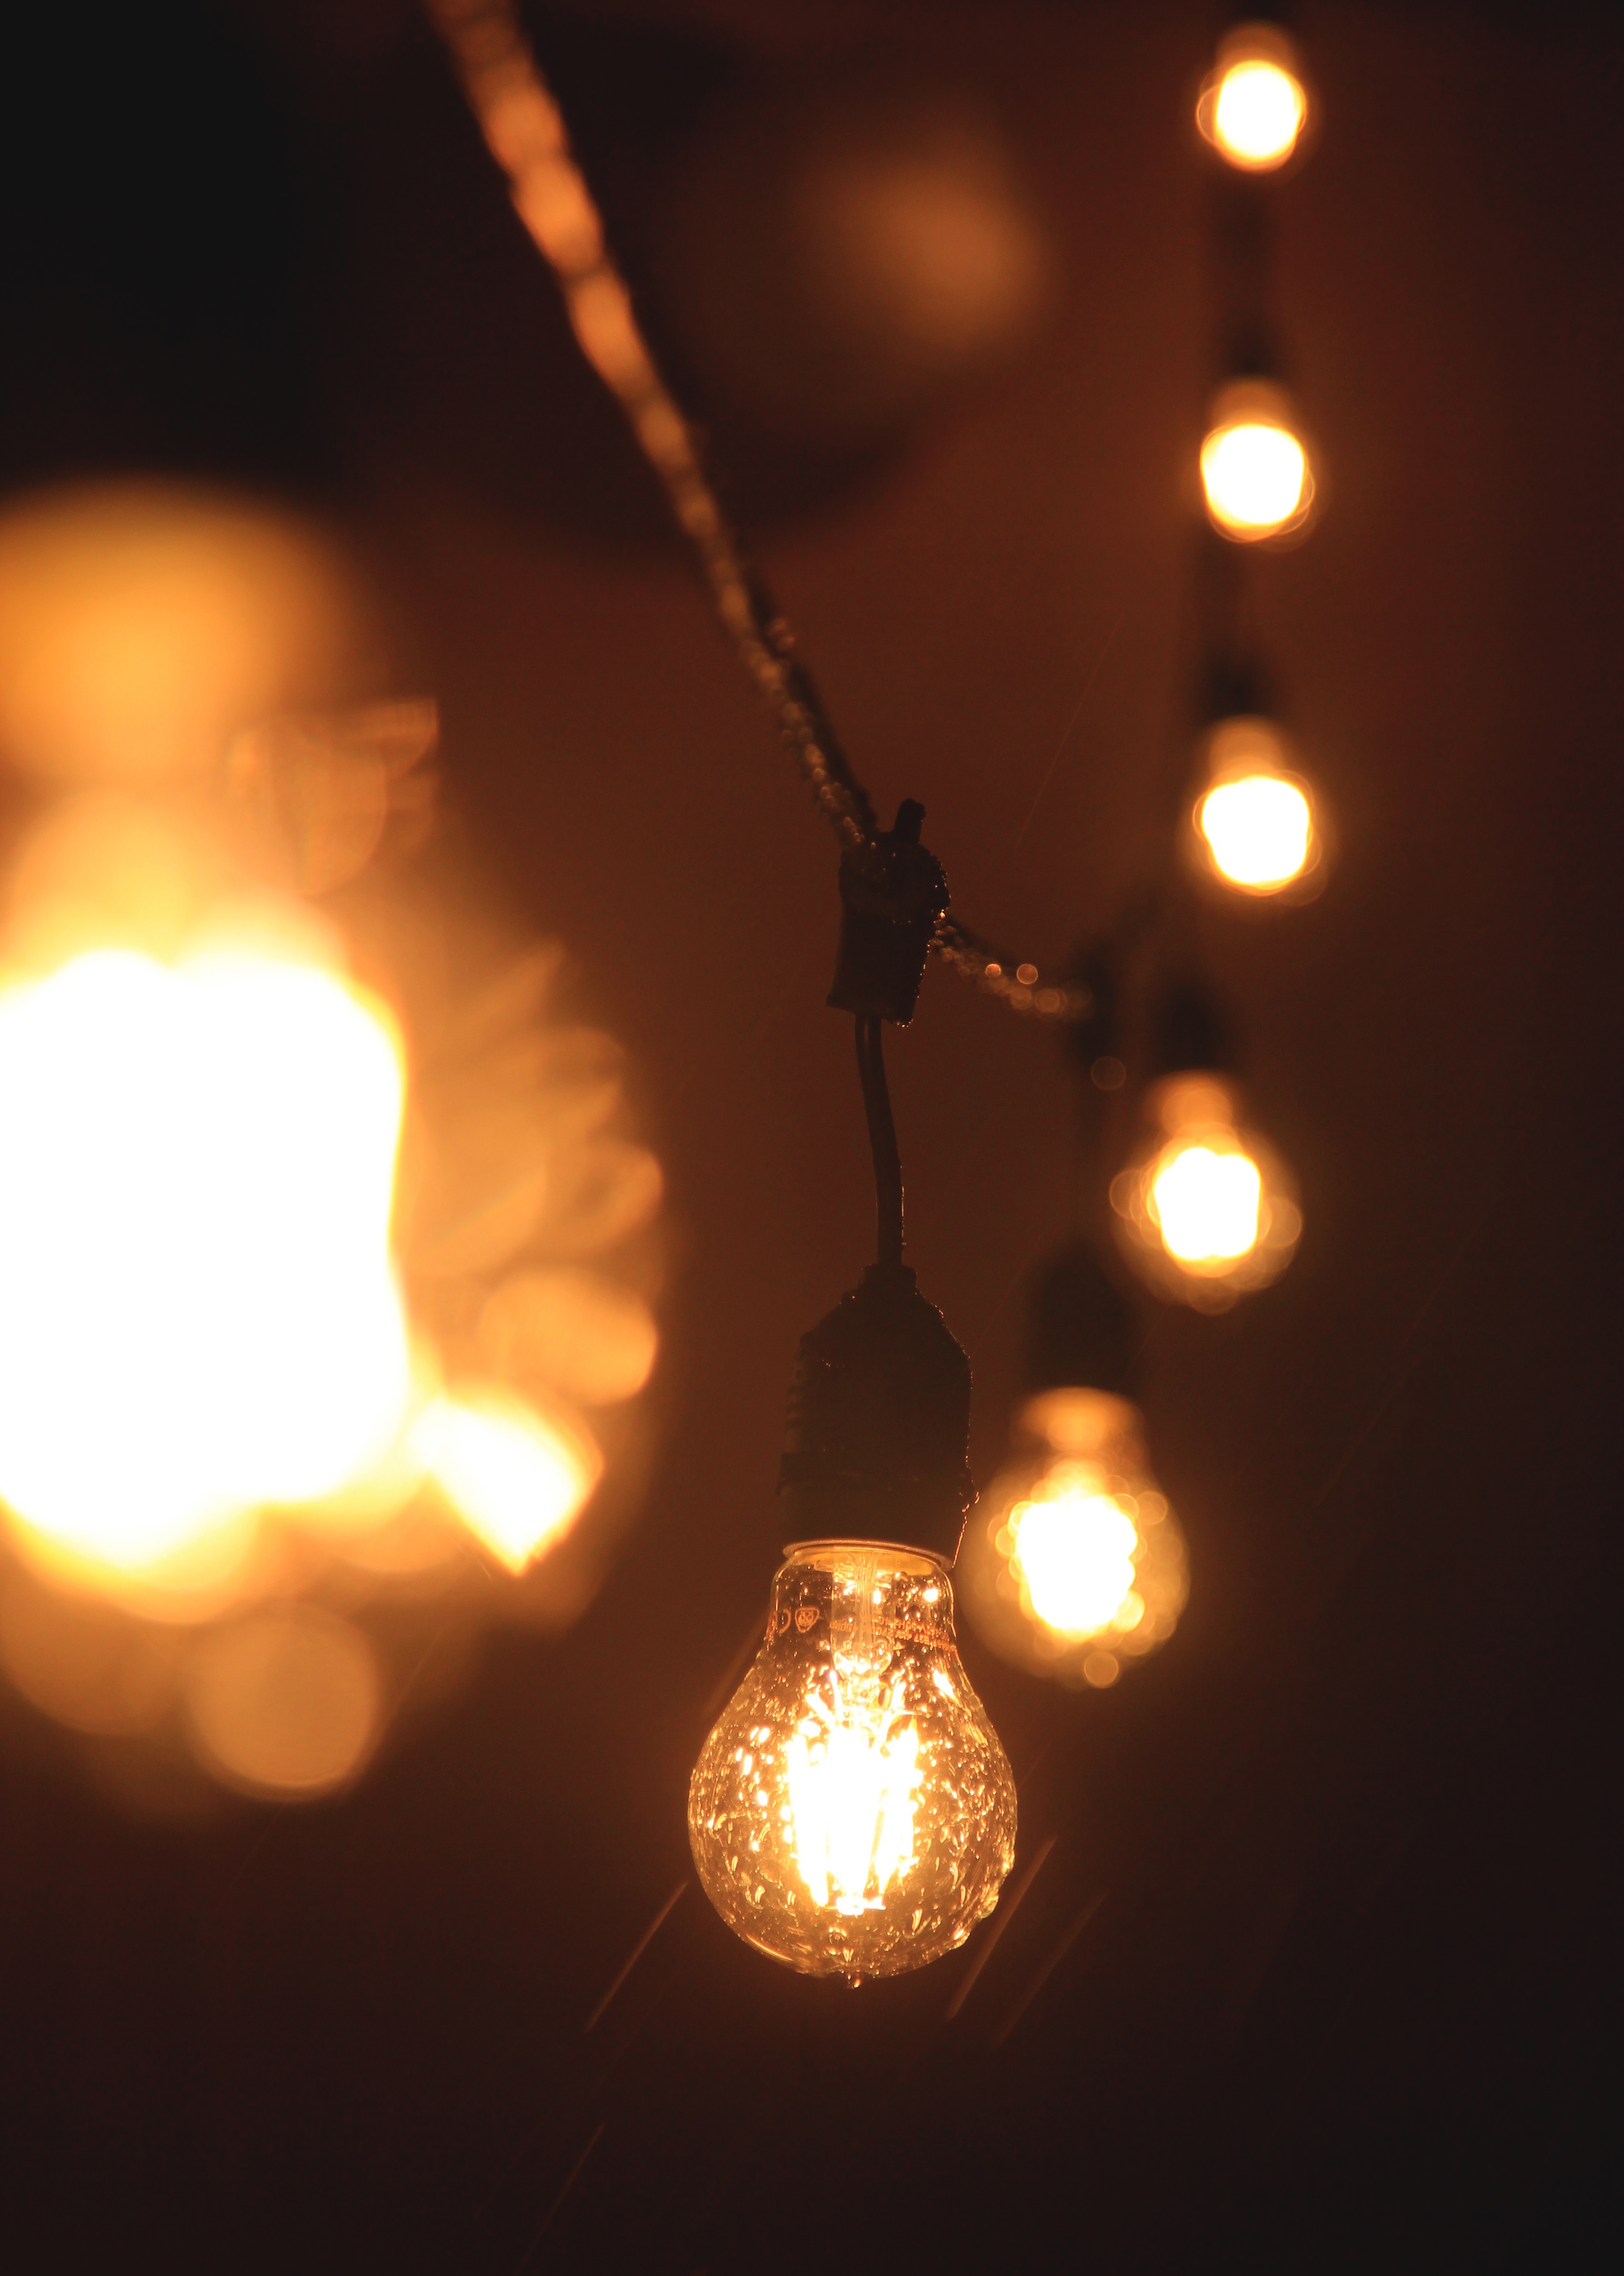
light, night, sunlight, reflection, darkness, yellow, lighting, circle, light fixture, macro photography, incandescent light bulb